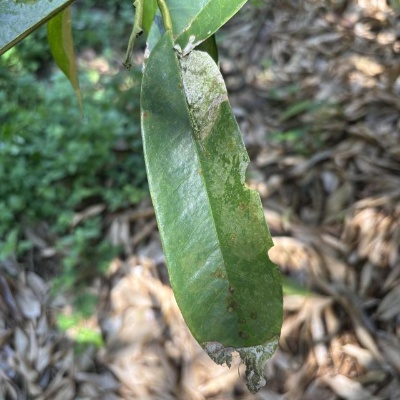
Label: Leaf_Blight